Polity Agent

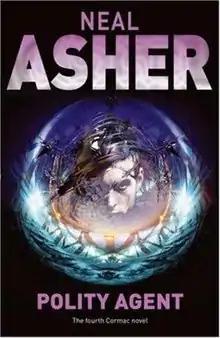
First edition

Polity Agent is a 2006 science fiction novel by English writer Neal Asher. It is the fourth novel in the Gridlinked sequence.